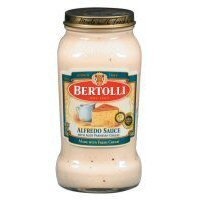
Item Name: Bertolli Alfredo with Aged Parmesan Cheese Pasta Sauce (2 Pack)
Bullet Point 1: 2 pack
Bullet Point 2: 15 oz
Bullet Point 3: 7 Servings Per Container
Bullet Point 4: No Added Preservatives
Product Description: 2 Pack of Bertolli Alfredo with Aged Parmesan Cheese Pasta Sauce
Value: 30.0
Unit: Ounce

Price: 7.54